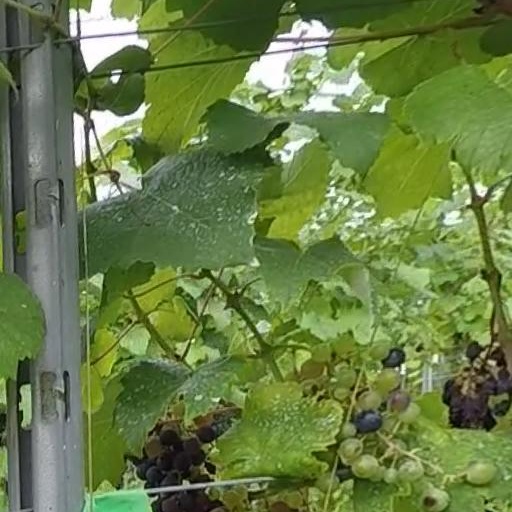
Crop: grape